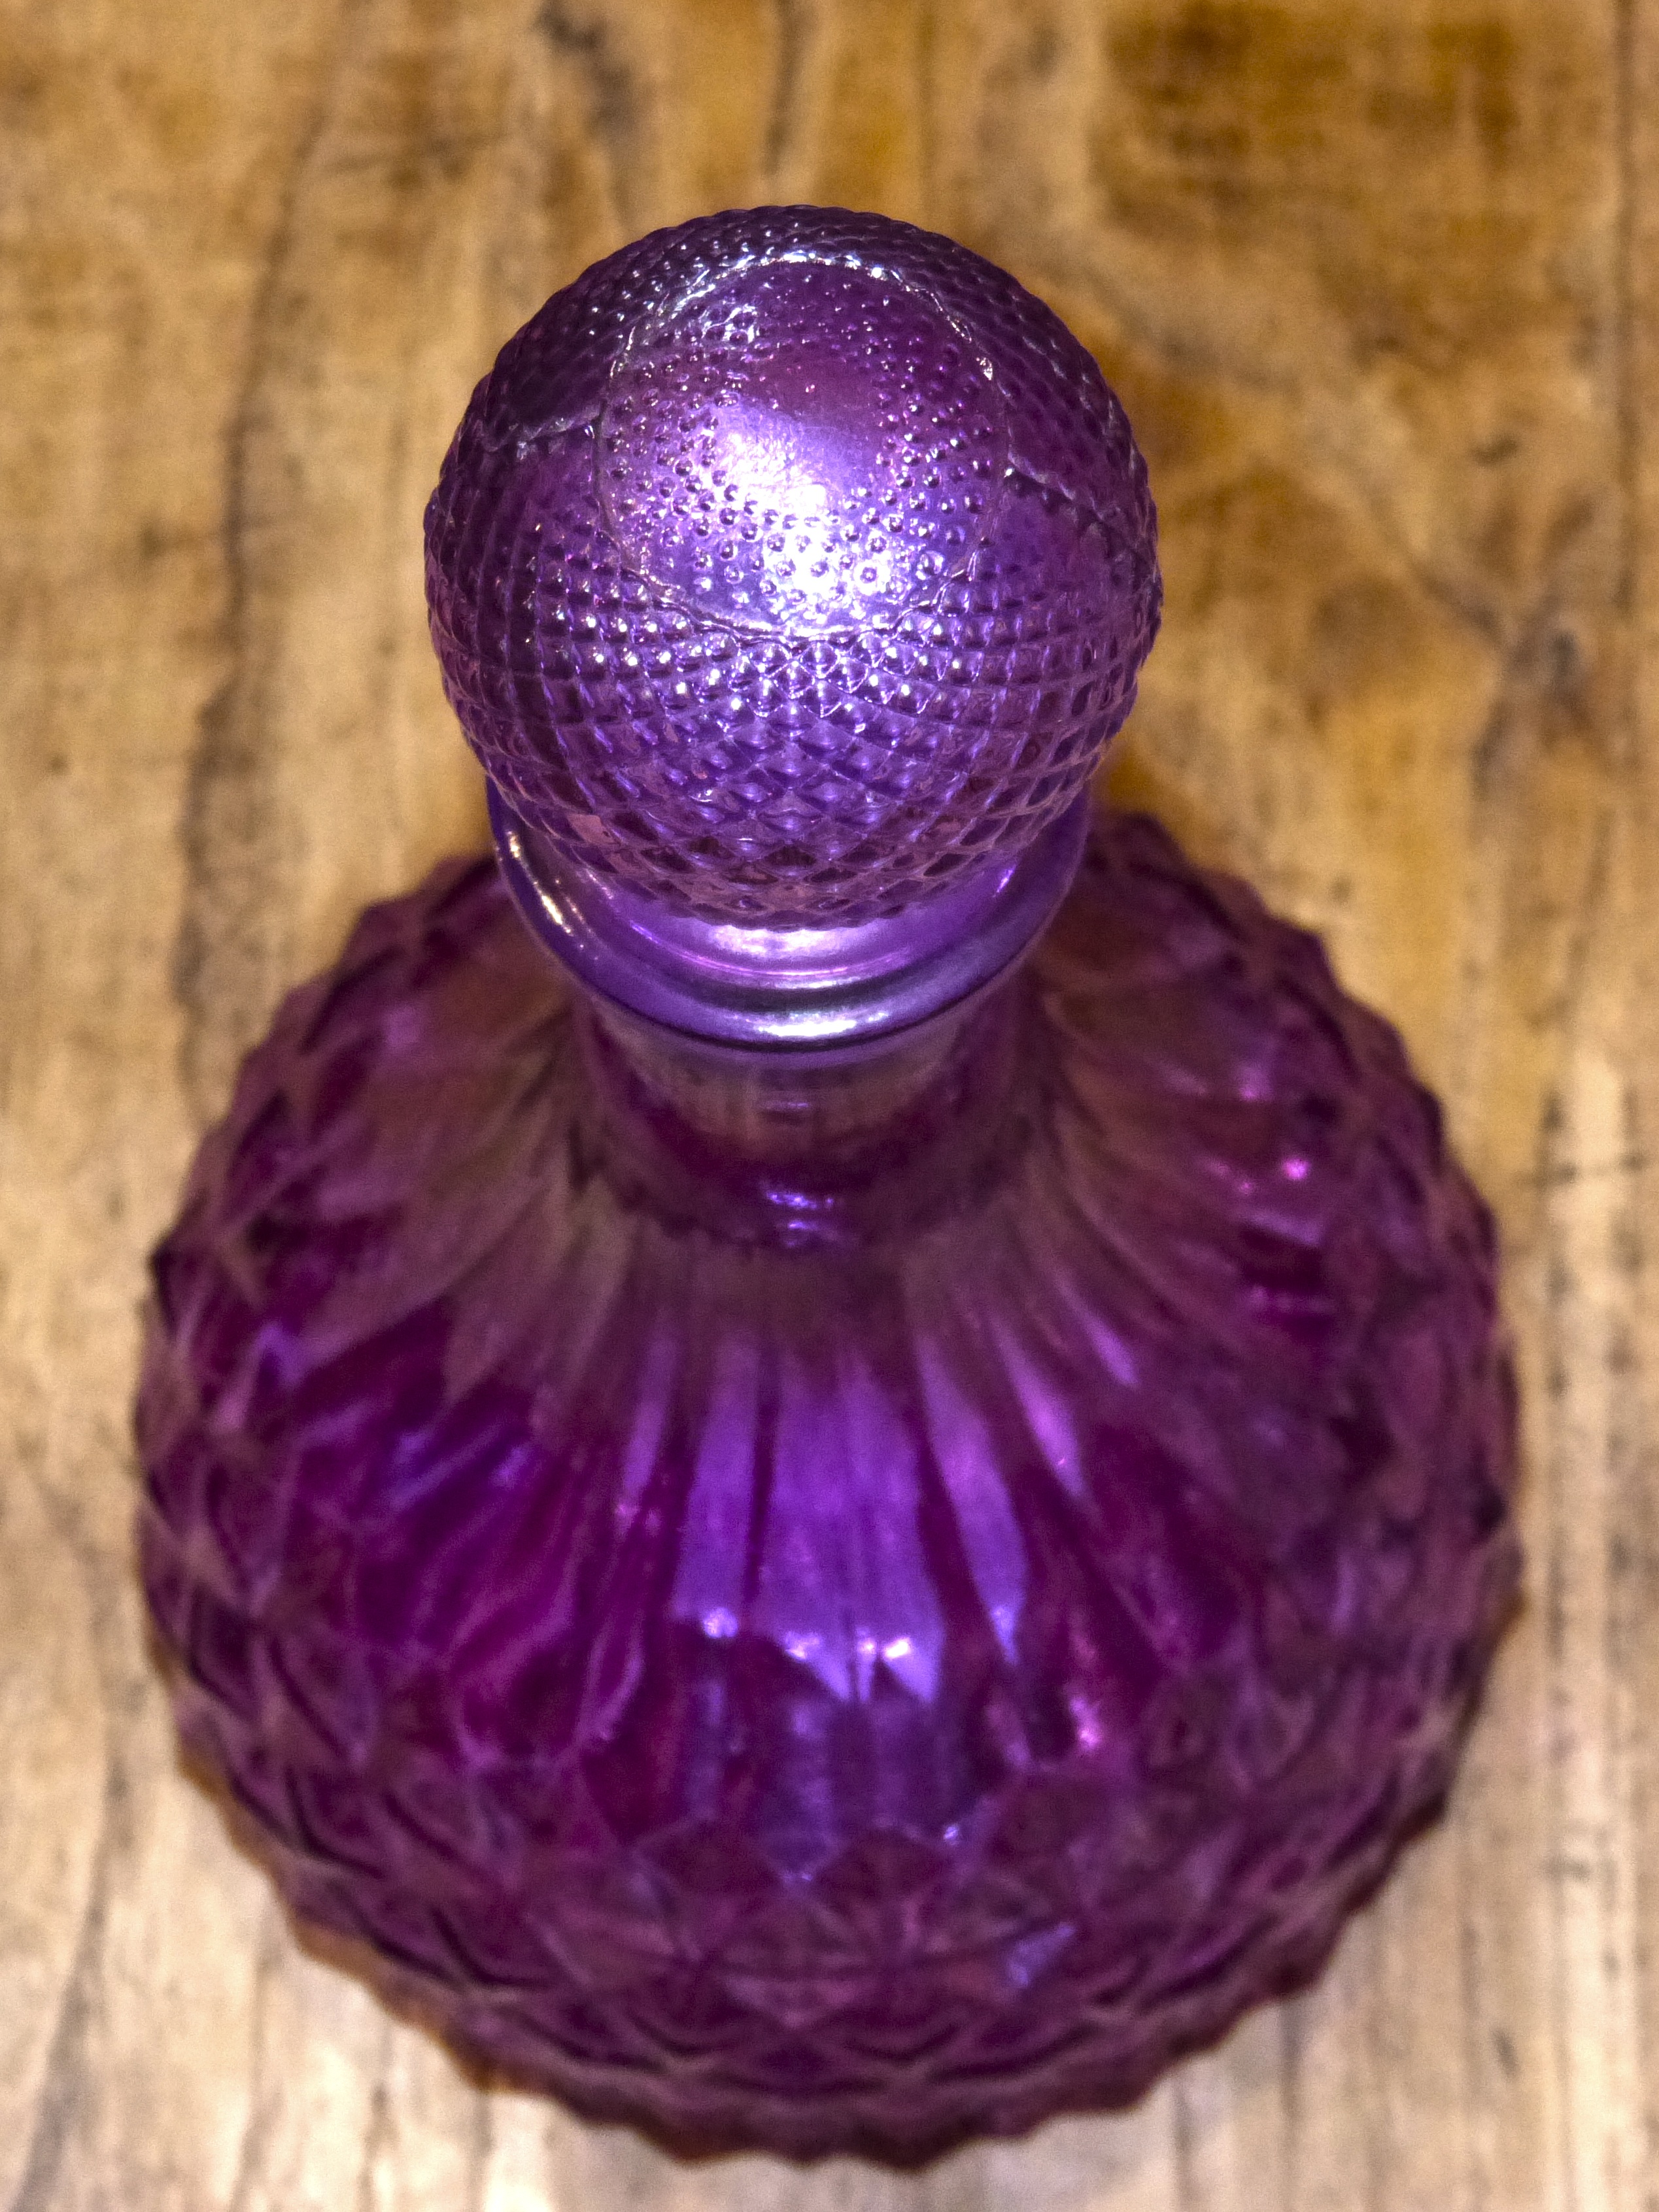
texture, purple, petal, glass, bottle, pink, lighting, jewellery, violet, amethyst, magenta, cobalt blue, decanter